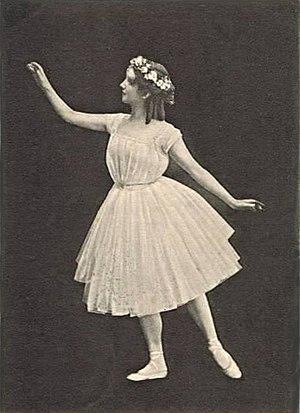
Ellen Juliette Collin Price, né le 21 juin 1878 à Snekkersten et mort le 4 mars 1968 à Brøndby, est une ballerine et actrice danoise qui fut le modèle de la statue de la Petite Sirène à Copenhague.